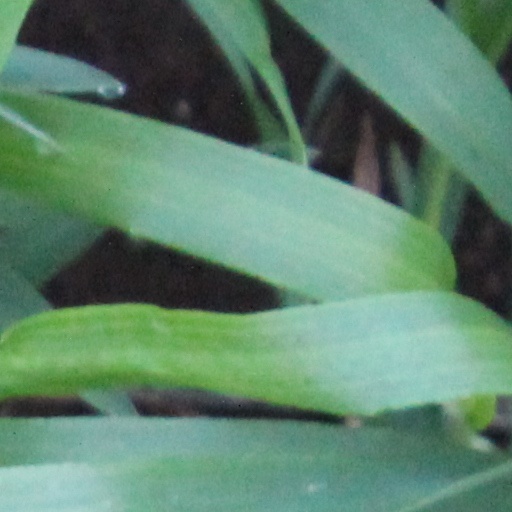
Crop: wheat